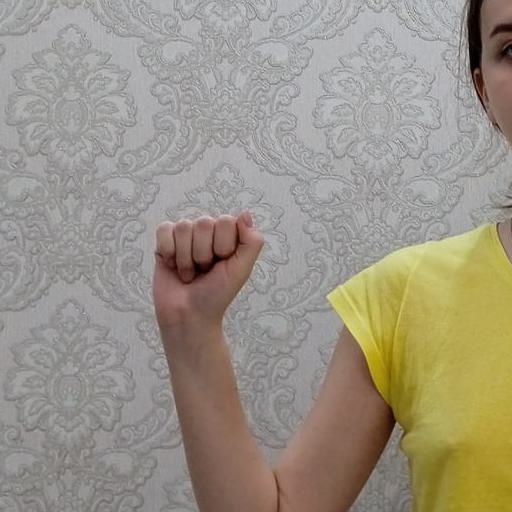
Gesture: fist